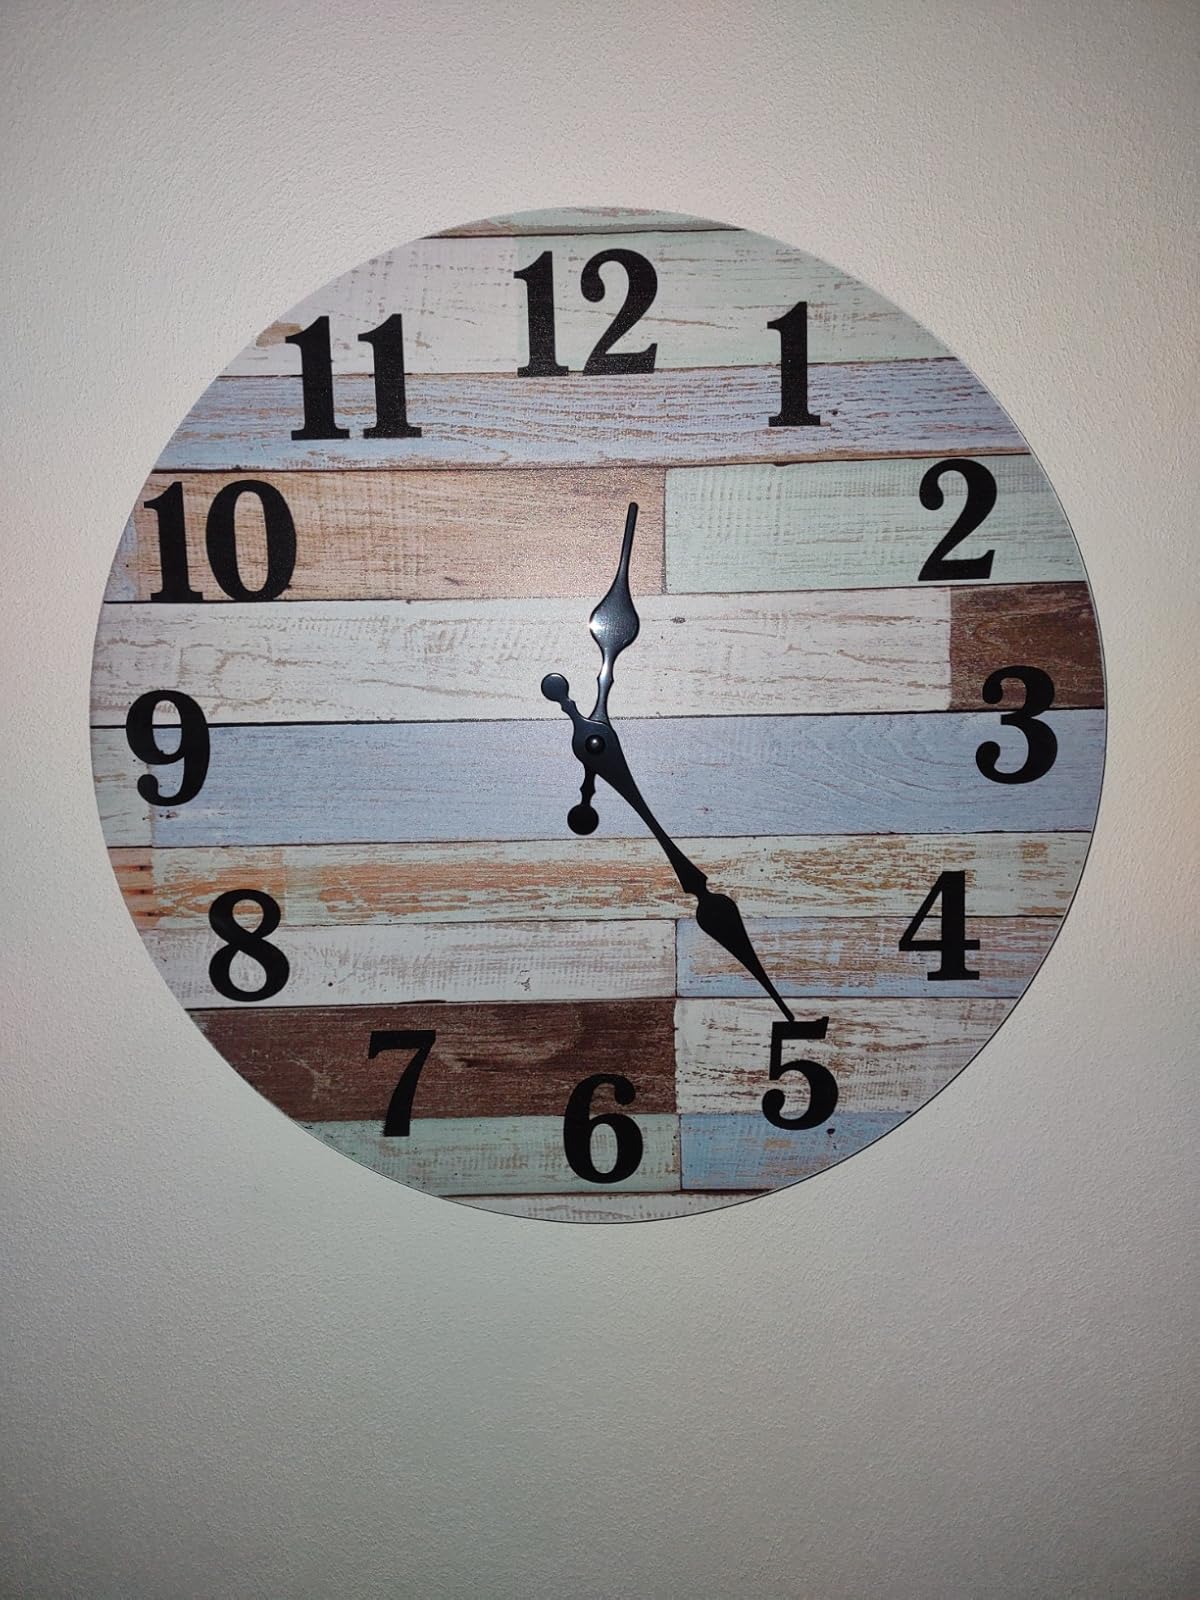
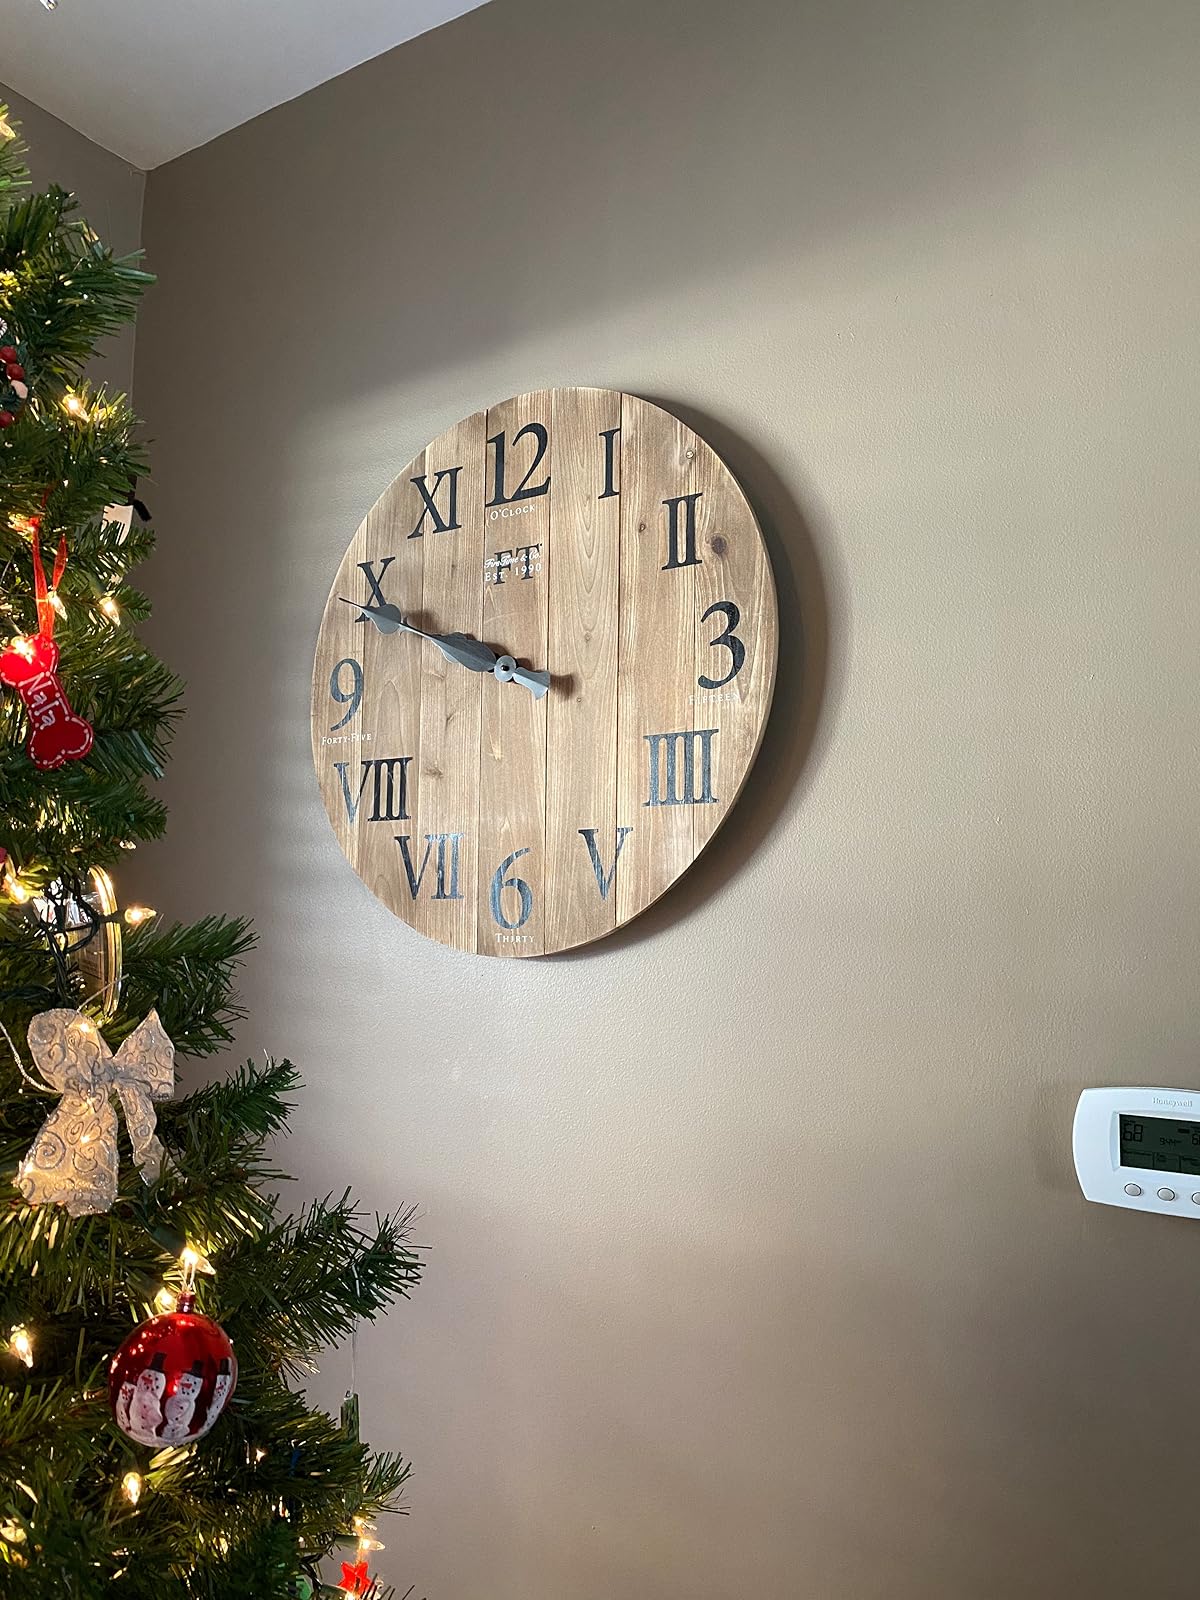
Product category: clock
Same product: no